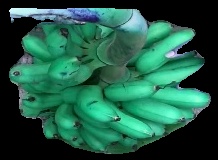
Variety: rasbale
Grade: grade1